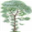
Label: maple_tree